Marie Daulne

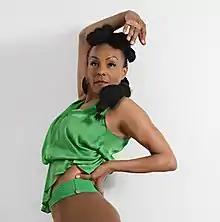
Marie Daulne in October 2010

Daulne was born in Isiro, Haut-Uele District, Democratic Republic of the Congo to a Belgian who was killed that same year by Simba rebels, and to a local Congolese woman. Daulne and her mother and sisters were airlifted out to Kinshasa in an emergency evacuation by Belgian paratroopers and flown to Belgium because their father had been a Belgian citizen. Daulne was raised in Belgium and as of 2007 calls Brussels home, but lived in New York City for three years starting in 2000.